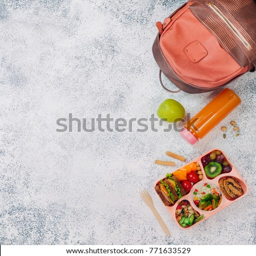
healthy food concept : open lunch box with sandwiches , vegetable salad , fresh grape and kiwi , rice and nuts on the grey background near backpack with copy space ; top view , flat lay